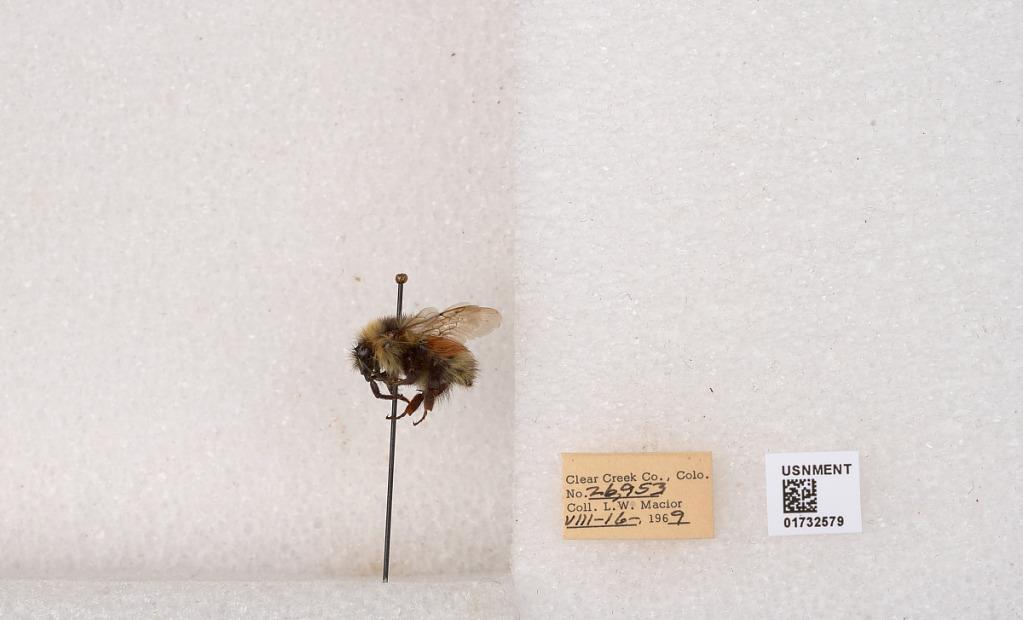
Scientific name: Bombus (Pyrobombus) sylvicola Kirby
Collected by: L. Macior
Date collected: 1969-8-16
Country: United States
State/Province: Colorado
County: Clear Creek
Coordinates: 39.7006, -105.694